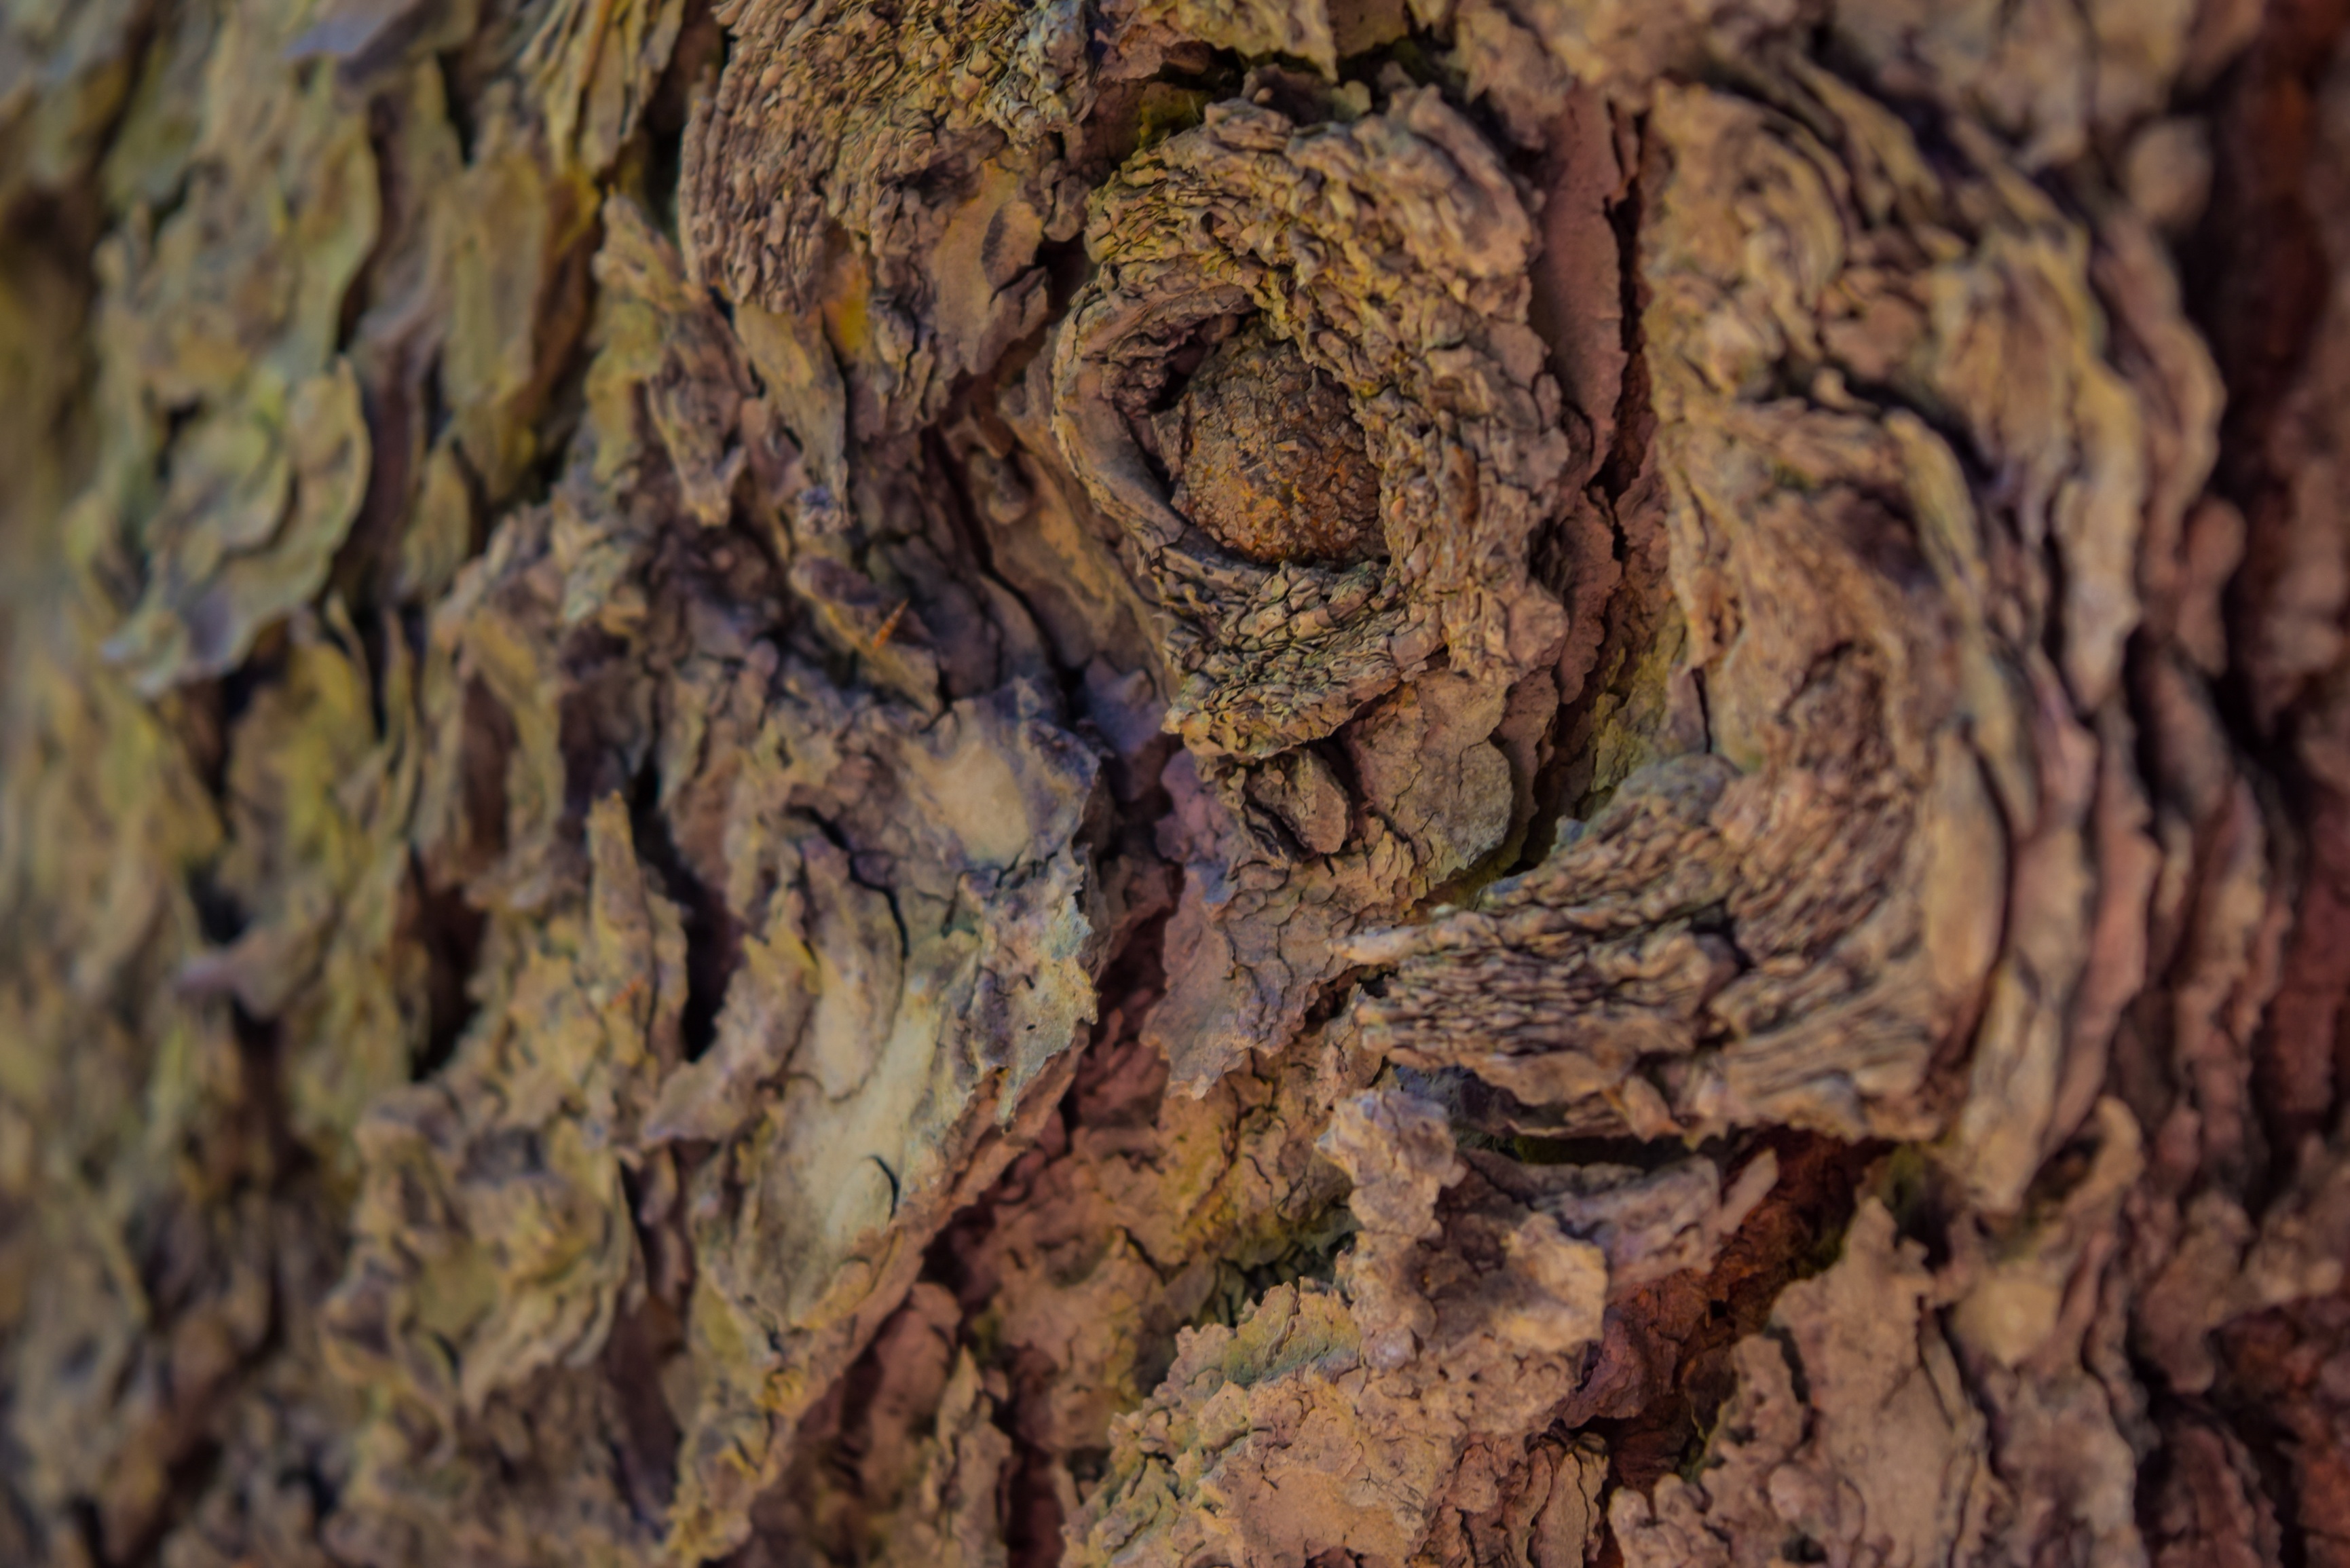
tree, branch, plant, wood, leaf, trunk, wildlife, soil, fauna, root, plant stem, woody plant, land plant